Condition Red (film)

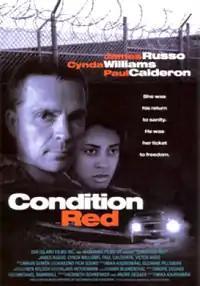
Film poster

Condition Red is a 1995 Finnish-American thriller film directed by Mika Kaurismäki. The premise is that a correctional officer falls in love with a female inmate who convinces him to help her escape. It was entered into the 19th Moscow International Film Festival.